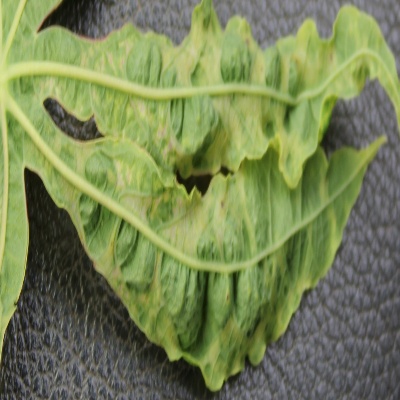
Crop: Cassava
Condition: mosaic